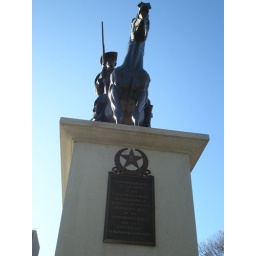
terrys texas ranger under gorgeous tx sky yeah boy